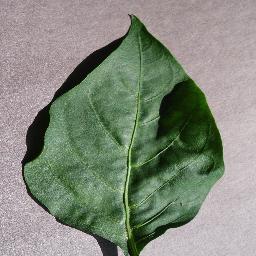
Label: Pepper,_bell___healthy